Leon Panetta

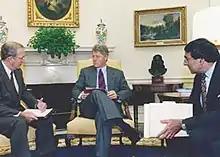
Panetta with President Bill Clinton and Anthony Lake in October 1994

In 1994, President Clinton became increasingly concerned about a lack of order and focus in the White House, an issue that stretched from foreign to domestic policy and political matters. Clinton, who had vowed to run a professional operation, asked Panetta to become his new chief of staff, replacing Mack McLarty. According to author Nigel Hamilton, "Panetta replaced McLarty for the rest of Clinton's first term—and the rest is history. To be a great leader, a modern president must have a great chief of staff—and in Leon Panetta, Clinton got the enforcer he deserved." Panetta was appointed White House chief of staff on July 17, 1994, and he held that position until January 20, 1997. He was a key negotiator of the 1996 budget, which was another important step toward bringing the budget into balance.